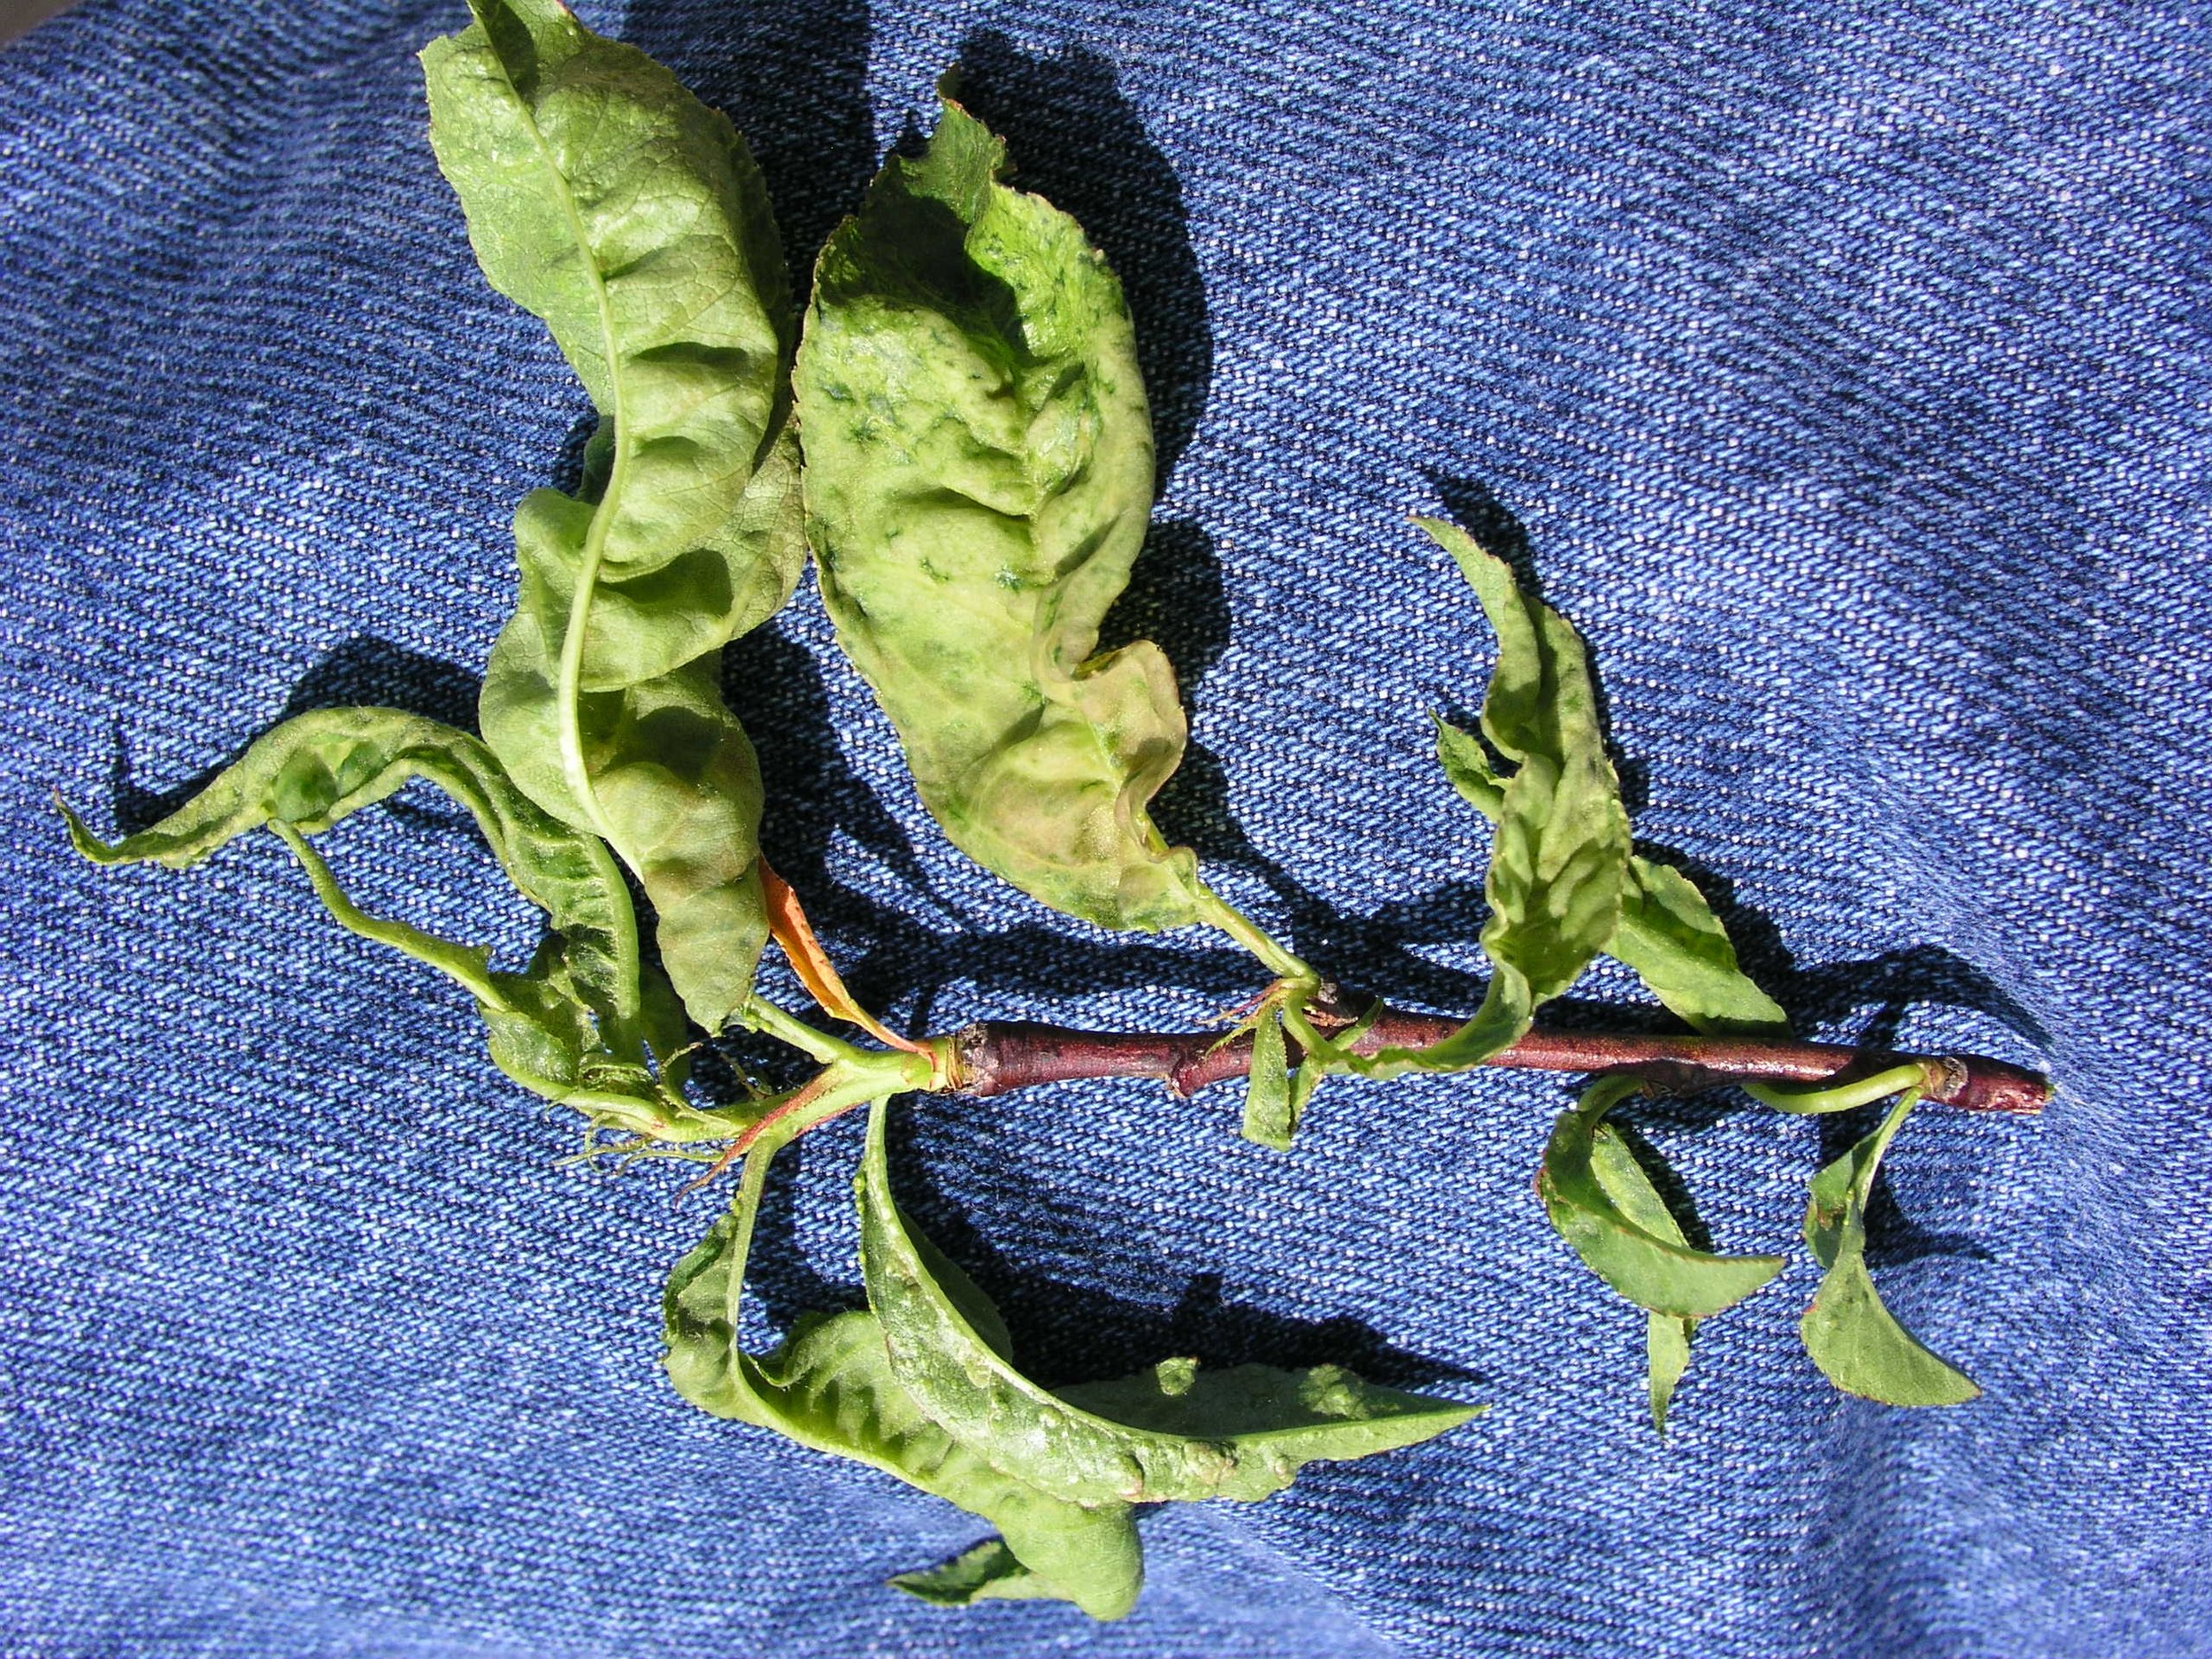
Plant: Peach
Disease: peach leaf curl